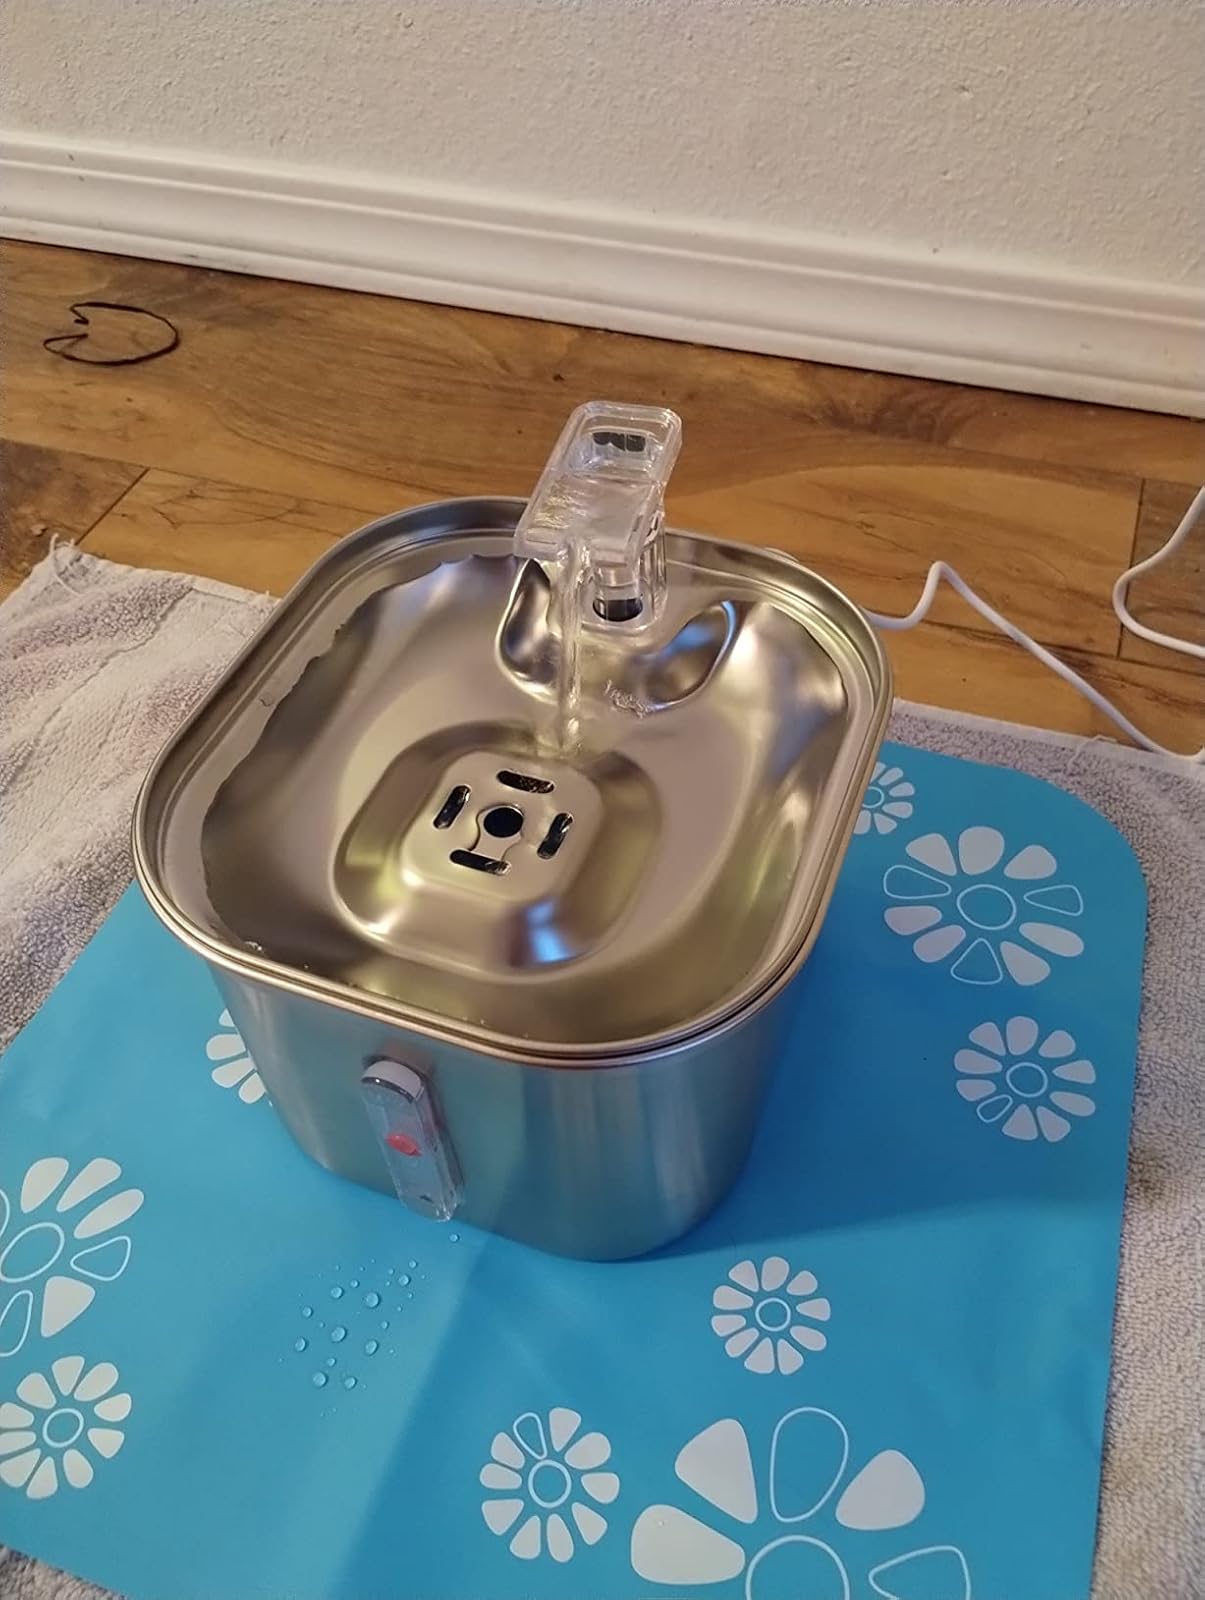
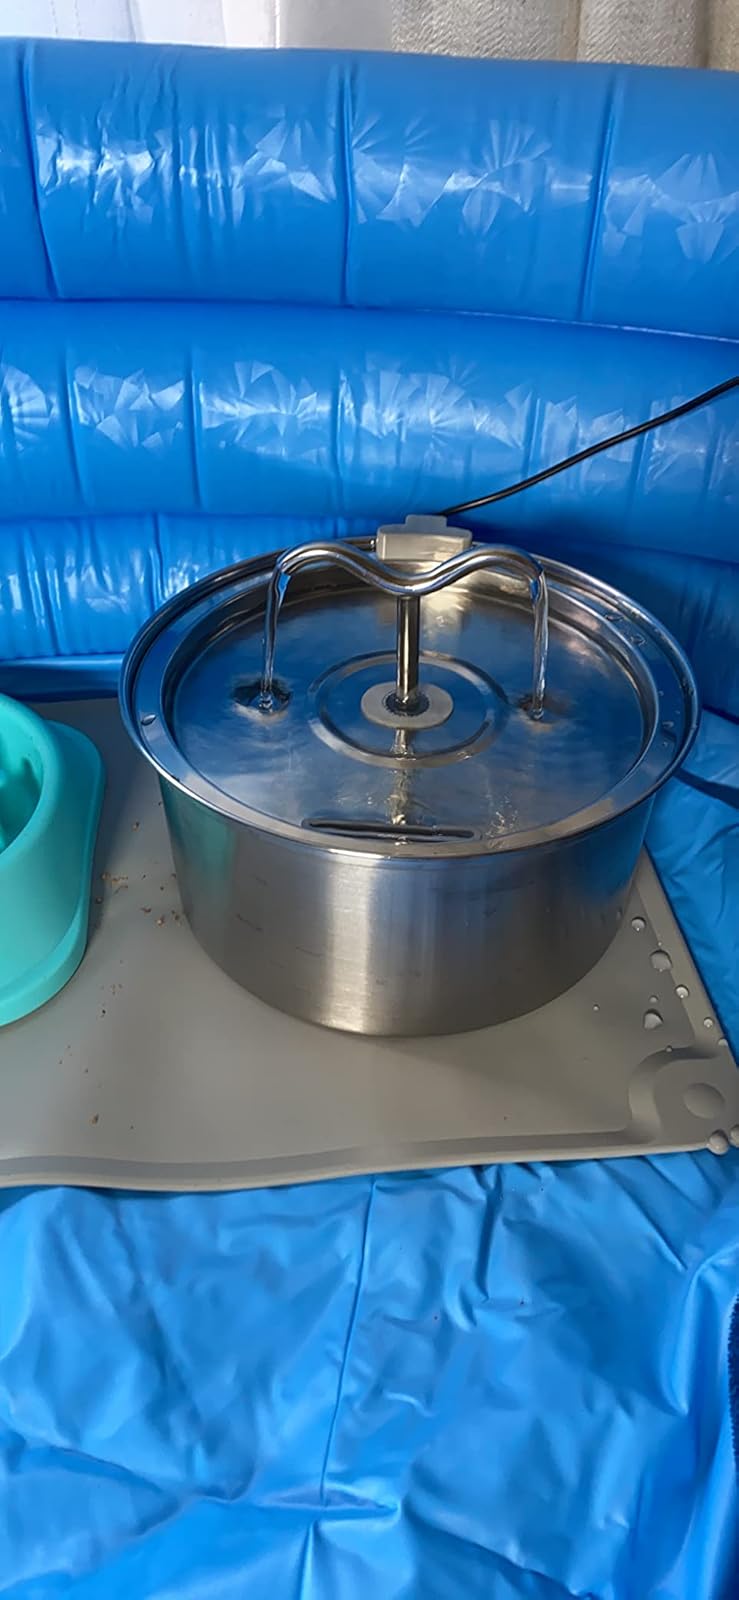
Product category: items_bowl
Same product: no